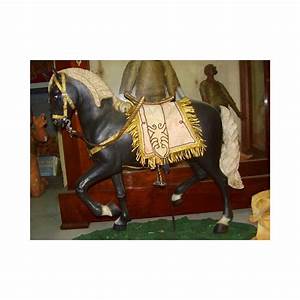
Label: cavallo